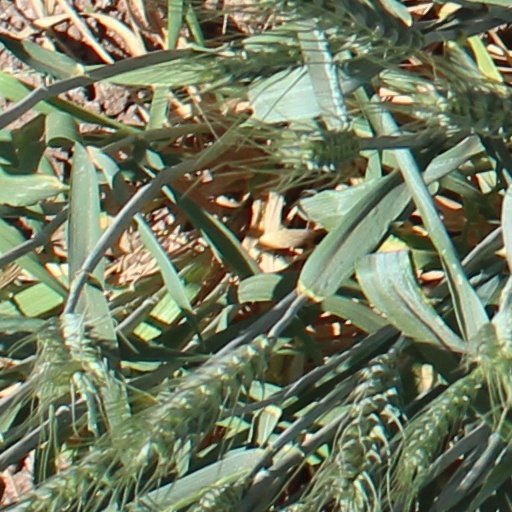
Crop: wheat